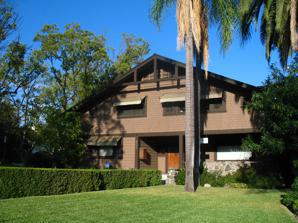
Building: House at 530 S. Marengo Avenue
Country: United States of America
Year built: 1905
Historic house in California, United States United States historic place House at 530 S. Marengo Avenue U.S. National Register of Historic Places Show map of the Los Angeles metropolitan area Show map of California Show map of the United States Location 530 S. Marengo Ave., Pasadena, California Coordinates 34°4′2″N 118°8′38″W / 34.06722°N 118.14389°W / 34.06722; -118.14389 Area 0.3 acres (0.12 ha) Built 1905 ( 1905 ) Architect Easton, Louis B. Architectural style American Craftsman NRHP reference No. 79000492 Added to NRHP September 13, 1979 The House at 530 S. Marengo Avenue is a historic house in Pasadena , California . Built in 1905, the American Craftsman house was designed by Pasadena architect Louis B. Easton. Easton was one of several prominent Craftsman architects in Pasadena in the early 1900s; the house at 530 S. Marengo, located next to his own self-designed house at 540 S. Marengo, was one of his earliest designs. The house features exposed beams and hand-carved joint work in the spirit of the Craftsman style, which emphasized function over form. The interior of the home was inspired by homes in The Craftsman , Gustav Stickley 's architecture magazine, which ultimately featured some of Easton's later works. The house was added to the National Register of Historic Places on September 13, 1979. References